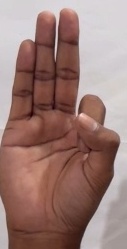
ASL sign: F